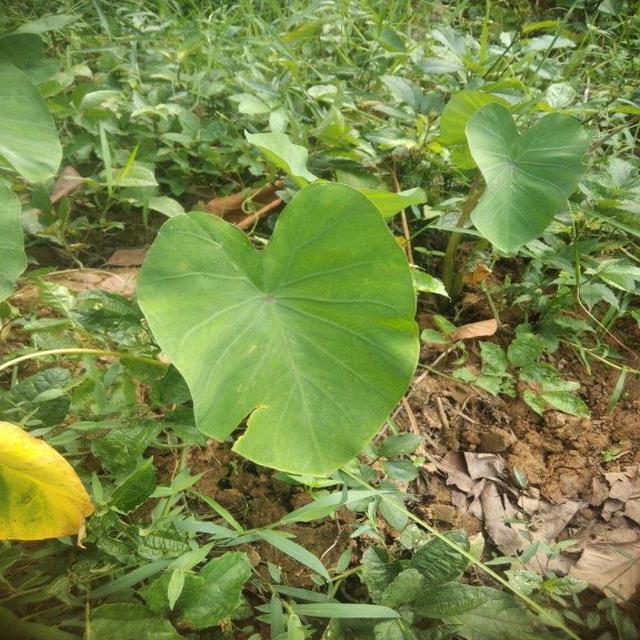
Label: Early_Blight